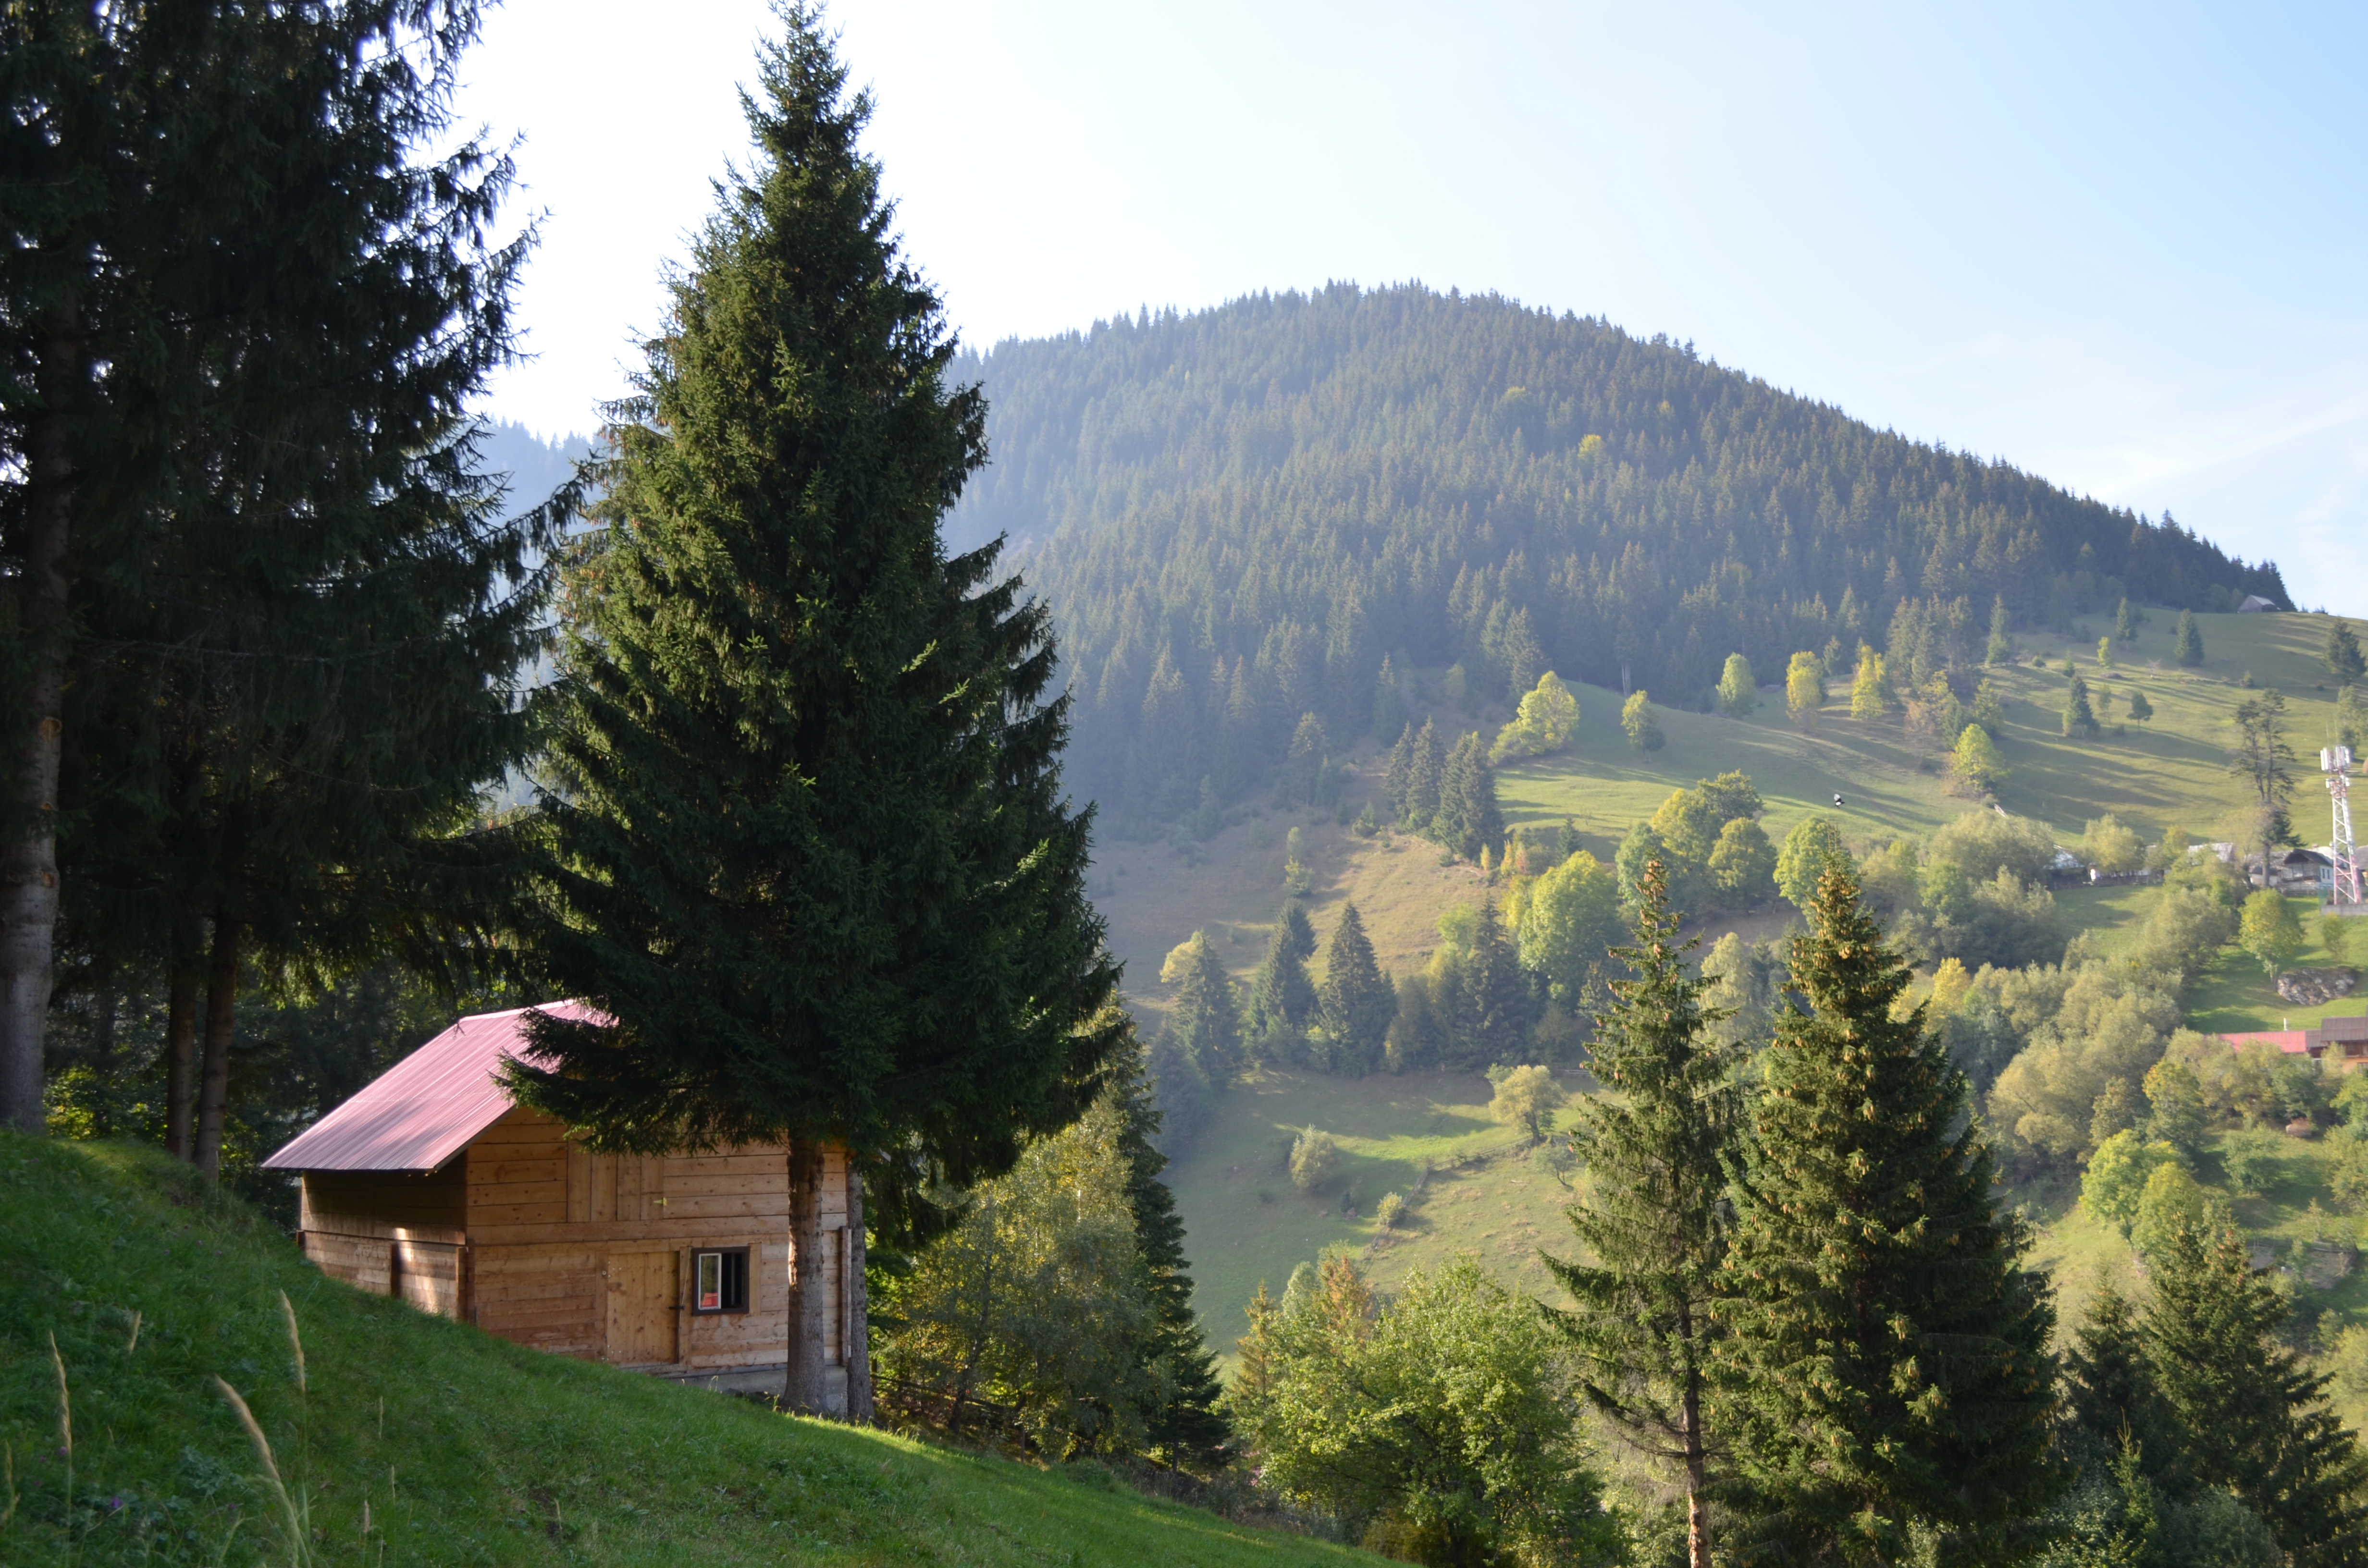
landscape, tree, nature, grass, wilderness, mountain, plant, sky, meadow, house, hill, home, valley, mountain range, hut, village, cottage, pasture, property, highland, fir, national park, ridge, conifer, alps, grassland, plateau, estate, elevation, real estate, rural area, mountain village, nature reserve, mountain pass, hill station, biome, mountainous landforms, temperate coniferous forest, land lot, spruce fir forest, mount scenery